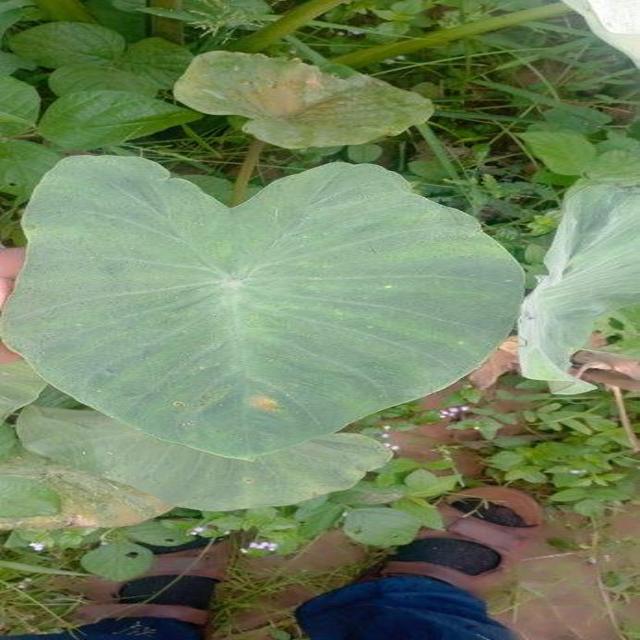
Label: Healthy